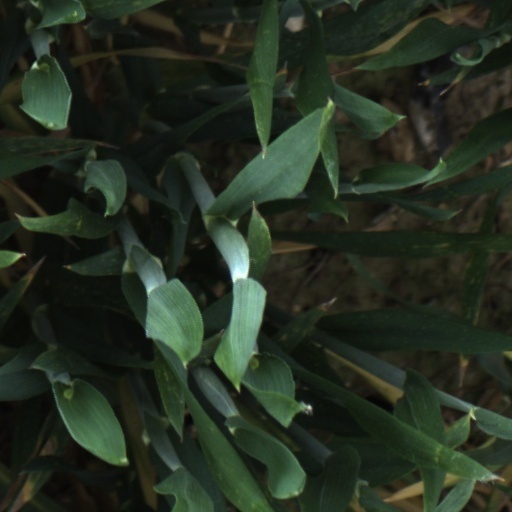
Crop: wheat